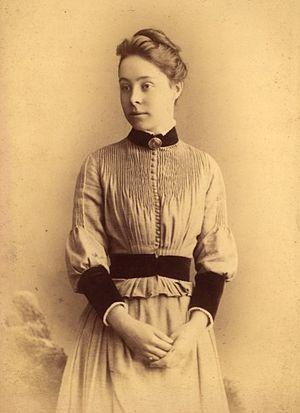
La mathématicienne britannique Philippa Fawcett (1868-1948).
À l'université de Cambridge, un wrangler est un étudiant qui a obtenu les meilleurs résultats scolaires en troisième année de mathématiques.
Philippa Garrett Fawcett est une mathématicienne britannique et une spécialiste de la théorie de l'éducation.